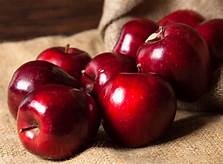
Label: apple